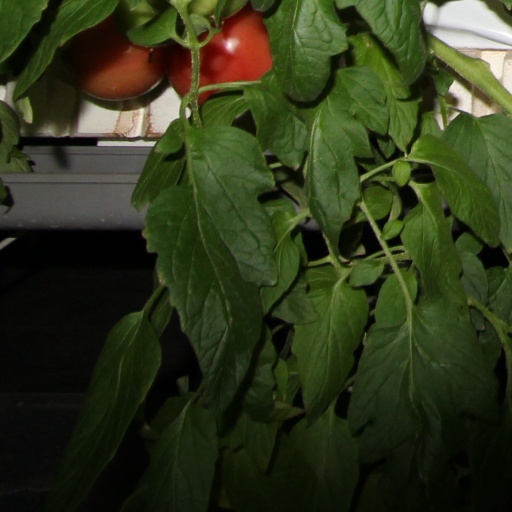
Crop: tomato